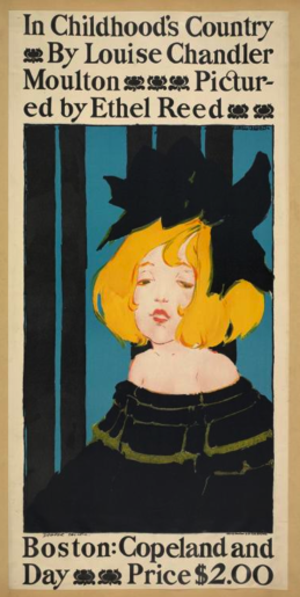
Lithographic poster for the book A Childhood's Country by Louise Chandler Moulton, pictured by Ethel Reed, printed in Boston for Copeland &amp
Ethel Reed, née le 13 mars 1874 à Newburyport et morte en 1912, est une artiste américaine, graveuse, illustratrice, designer et affichiste, l'une des premières femmes graphistes de son temps à avoir eu, avec sa compatriote Alice Russell Glenny, une stature internationale.